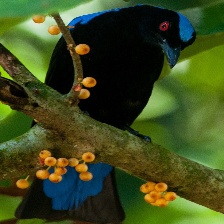
Species: FAIRY BLUEBIRD
Scientific name: IRENA